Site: brandenburg
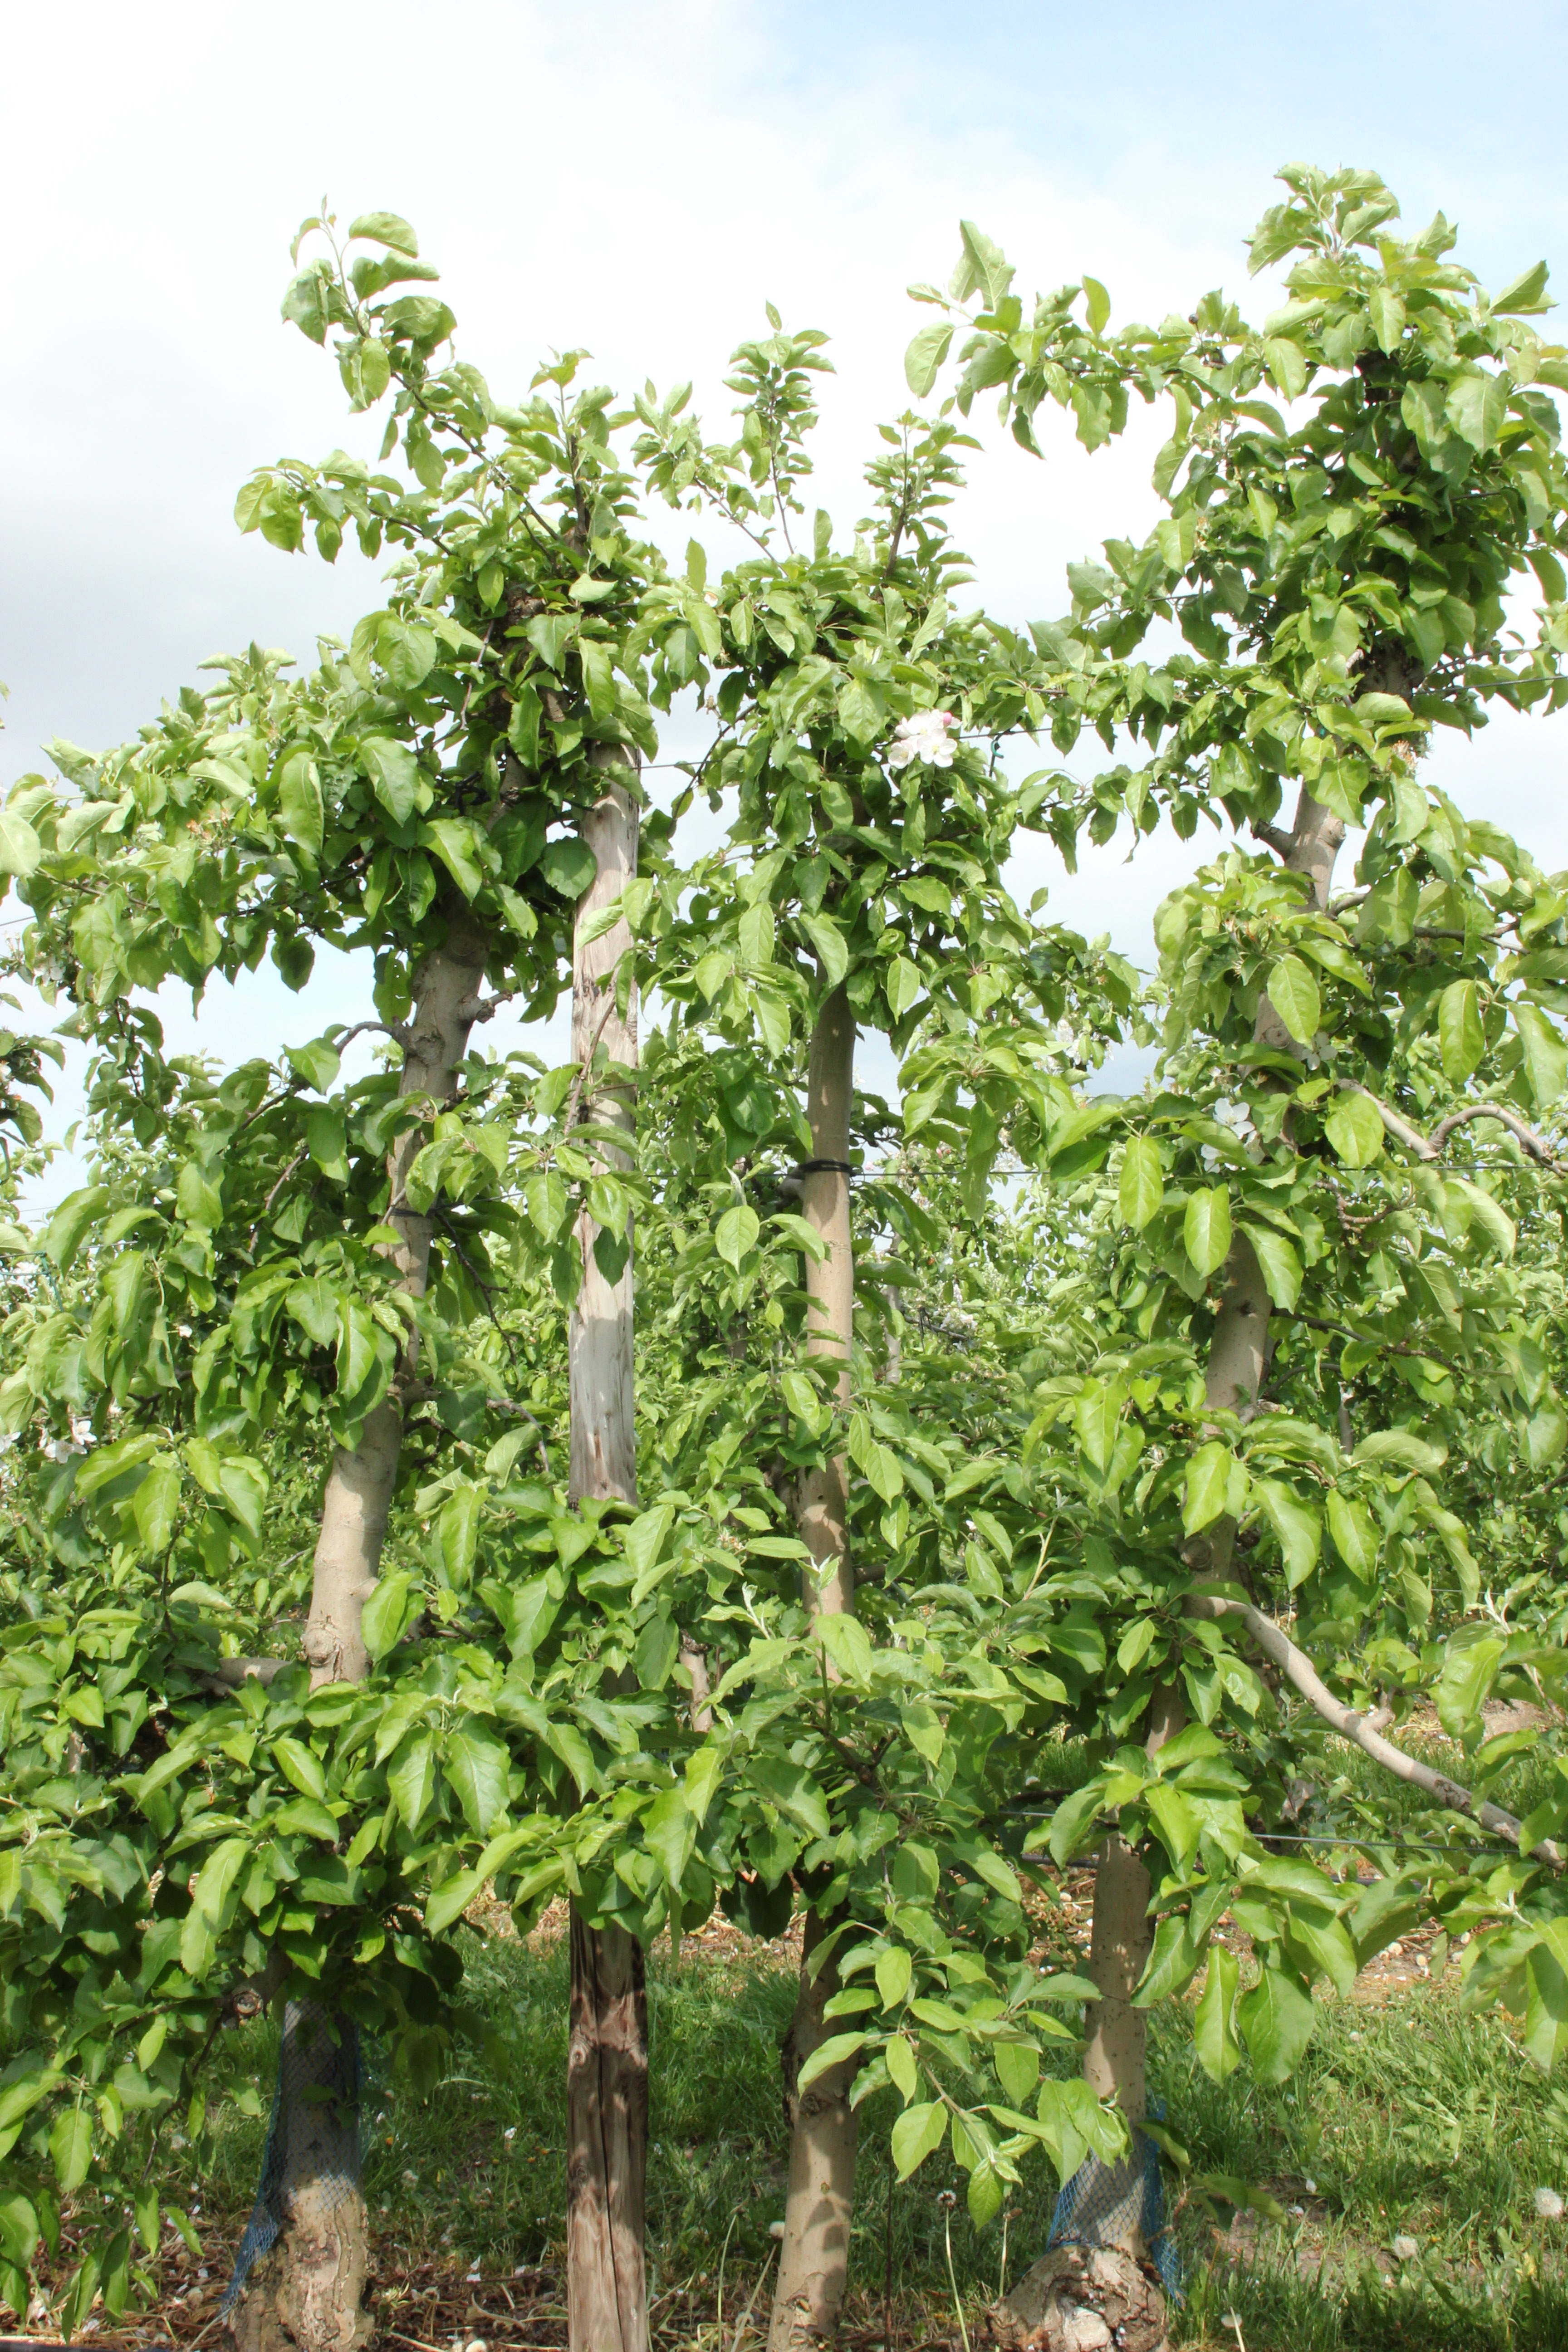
Growth stage (BBCH 67): Flowering